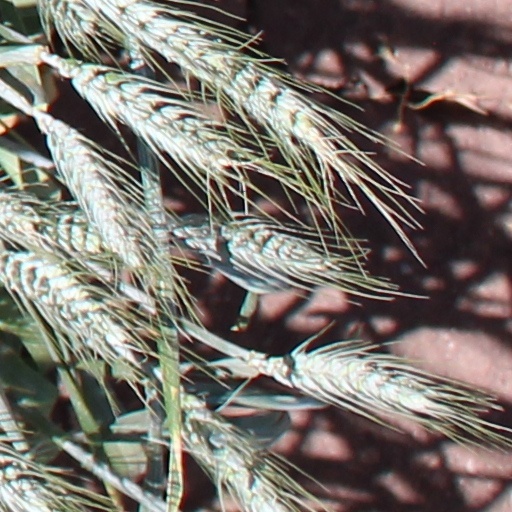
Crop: wheat